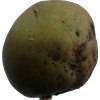
Label: pear